Sasserides (crater)

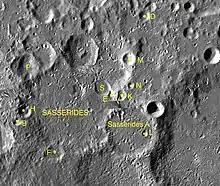
Sasserides and its satellite craters

Sasserides is the remains of a lunar impact crater in the southern part of the Moon. It was named after Danish astronomer Gellio Sasceride. It is located less than one crater diameter to the north of the prominent crater Tycho, and west of Orontius. To the north is Ball.